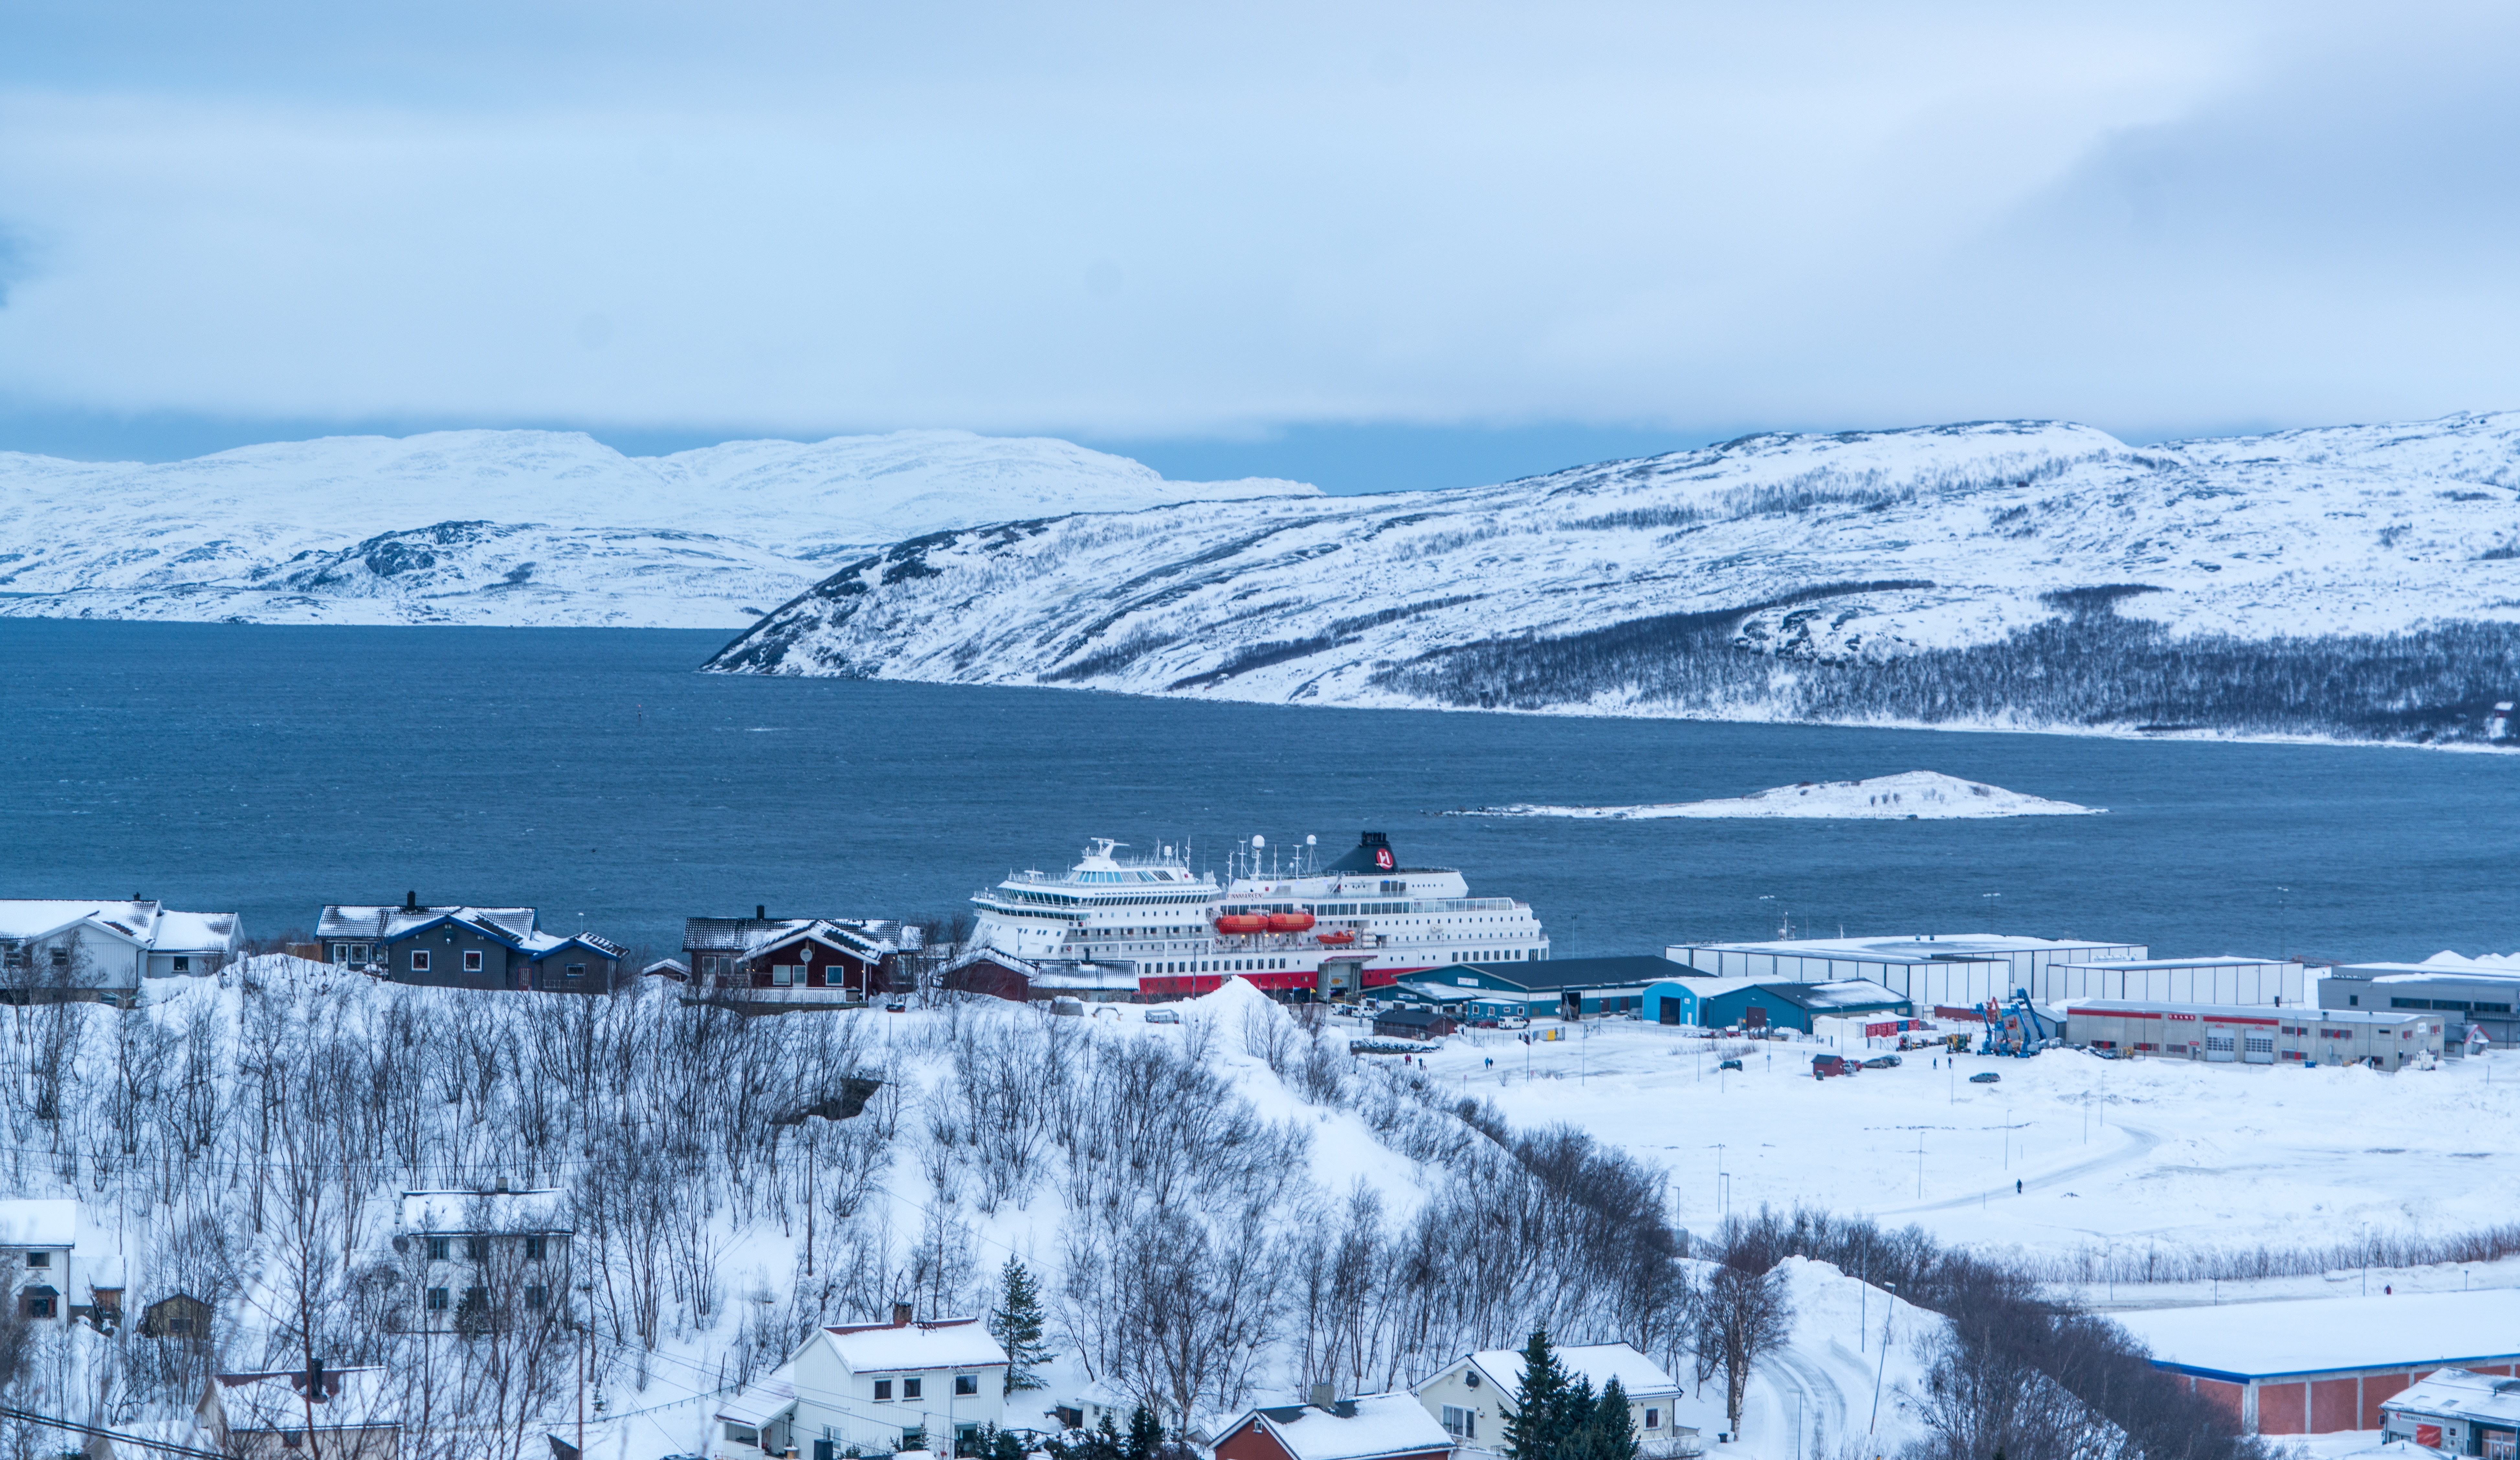
landscape, nature, outdoor, mountain, snow, winter, sky, sunset, mountain range, europe, ice, scenic, glacier, scenery, weather, arctic, tourism, season, resort, mountains, alps, piste, norway, scandinavia, freezing, arctic ocean, kirkenes, mountainous landforms, glacial landform, geological phenomenon, finnmarken